Winchester Cathedral

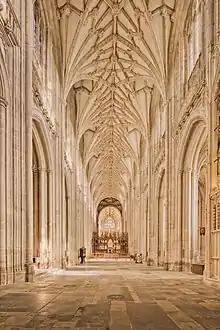
William of Wykeham’s remodelled Gothic nave, the longest in Europe

The next expansions and rebuilding took place the mid 14th century, when in 1346, Bishop Edington demolished the Norman west front and began building a new Perpendicular Gothic facade, featuring a huge west window, which still stands today. Edington also began renovation of the nave, but this was mostly carried out by his successors, most notably William of Wykeham and his master mason, William Wynford, who remodelled the massive Norman nave into a soaring Perpendicular Gothic masterpiece. This they achieved by encasing the Norman stone in new ashlar, recutting the piers with Gothic mouldings and pointed arches, and reorganising the three-tier nave into two tiers, by extending the arcade upwards into what was the triforium and extending the clerestory downwards to meet it. The wooden ceiling was replaced with a decorative stone vault. Following Wykeham's death in 1404, this remodelling work continued under successive bishops, and was completed c. 1420.